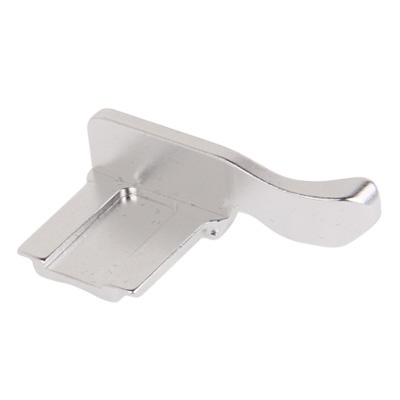
Mango de zapata para Fuji X100 (plateado)
1) Este producto está diseñado para proporcionar un agarre seguro y mantenimiento de todas las características y funciones normales de la cámara. 2) Un punto de fuerza, el principio de agarre con los dedos, se agrega a la cámara, equivale a tirar de la cámara con el pulgar y, por lo tanto, desempeña un papel para mejorar la estabilidad del agarre. 3) El proyecto para mejorar el agarre de la cámara, retrato, posición horizontal, controlar directamente el pulgar de la rueda. 4) Esta versión tiene una coincidencia exacta con el XE1, enchufe para enchufar la prisión, sin costuras, la sensación de agarre es muy completa, cualquier botón en el cuerpo de la máquina se puede decir que el lavado negro, así como cualquiera de las operaciones originales, no bloquearon la interferencia. 5) Pequeño y ligero, por lo que no incrusta el cinturón o la ropa, la forma ergonómica proporciona más agarre esfuerzos inadecuados 6) Material: metal
Brand: Evans Store
Category: Cameras & Optics > Camera & Optic Accessories > Camera Parts & Accessories > Camera Grips > Finger Grips